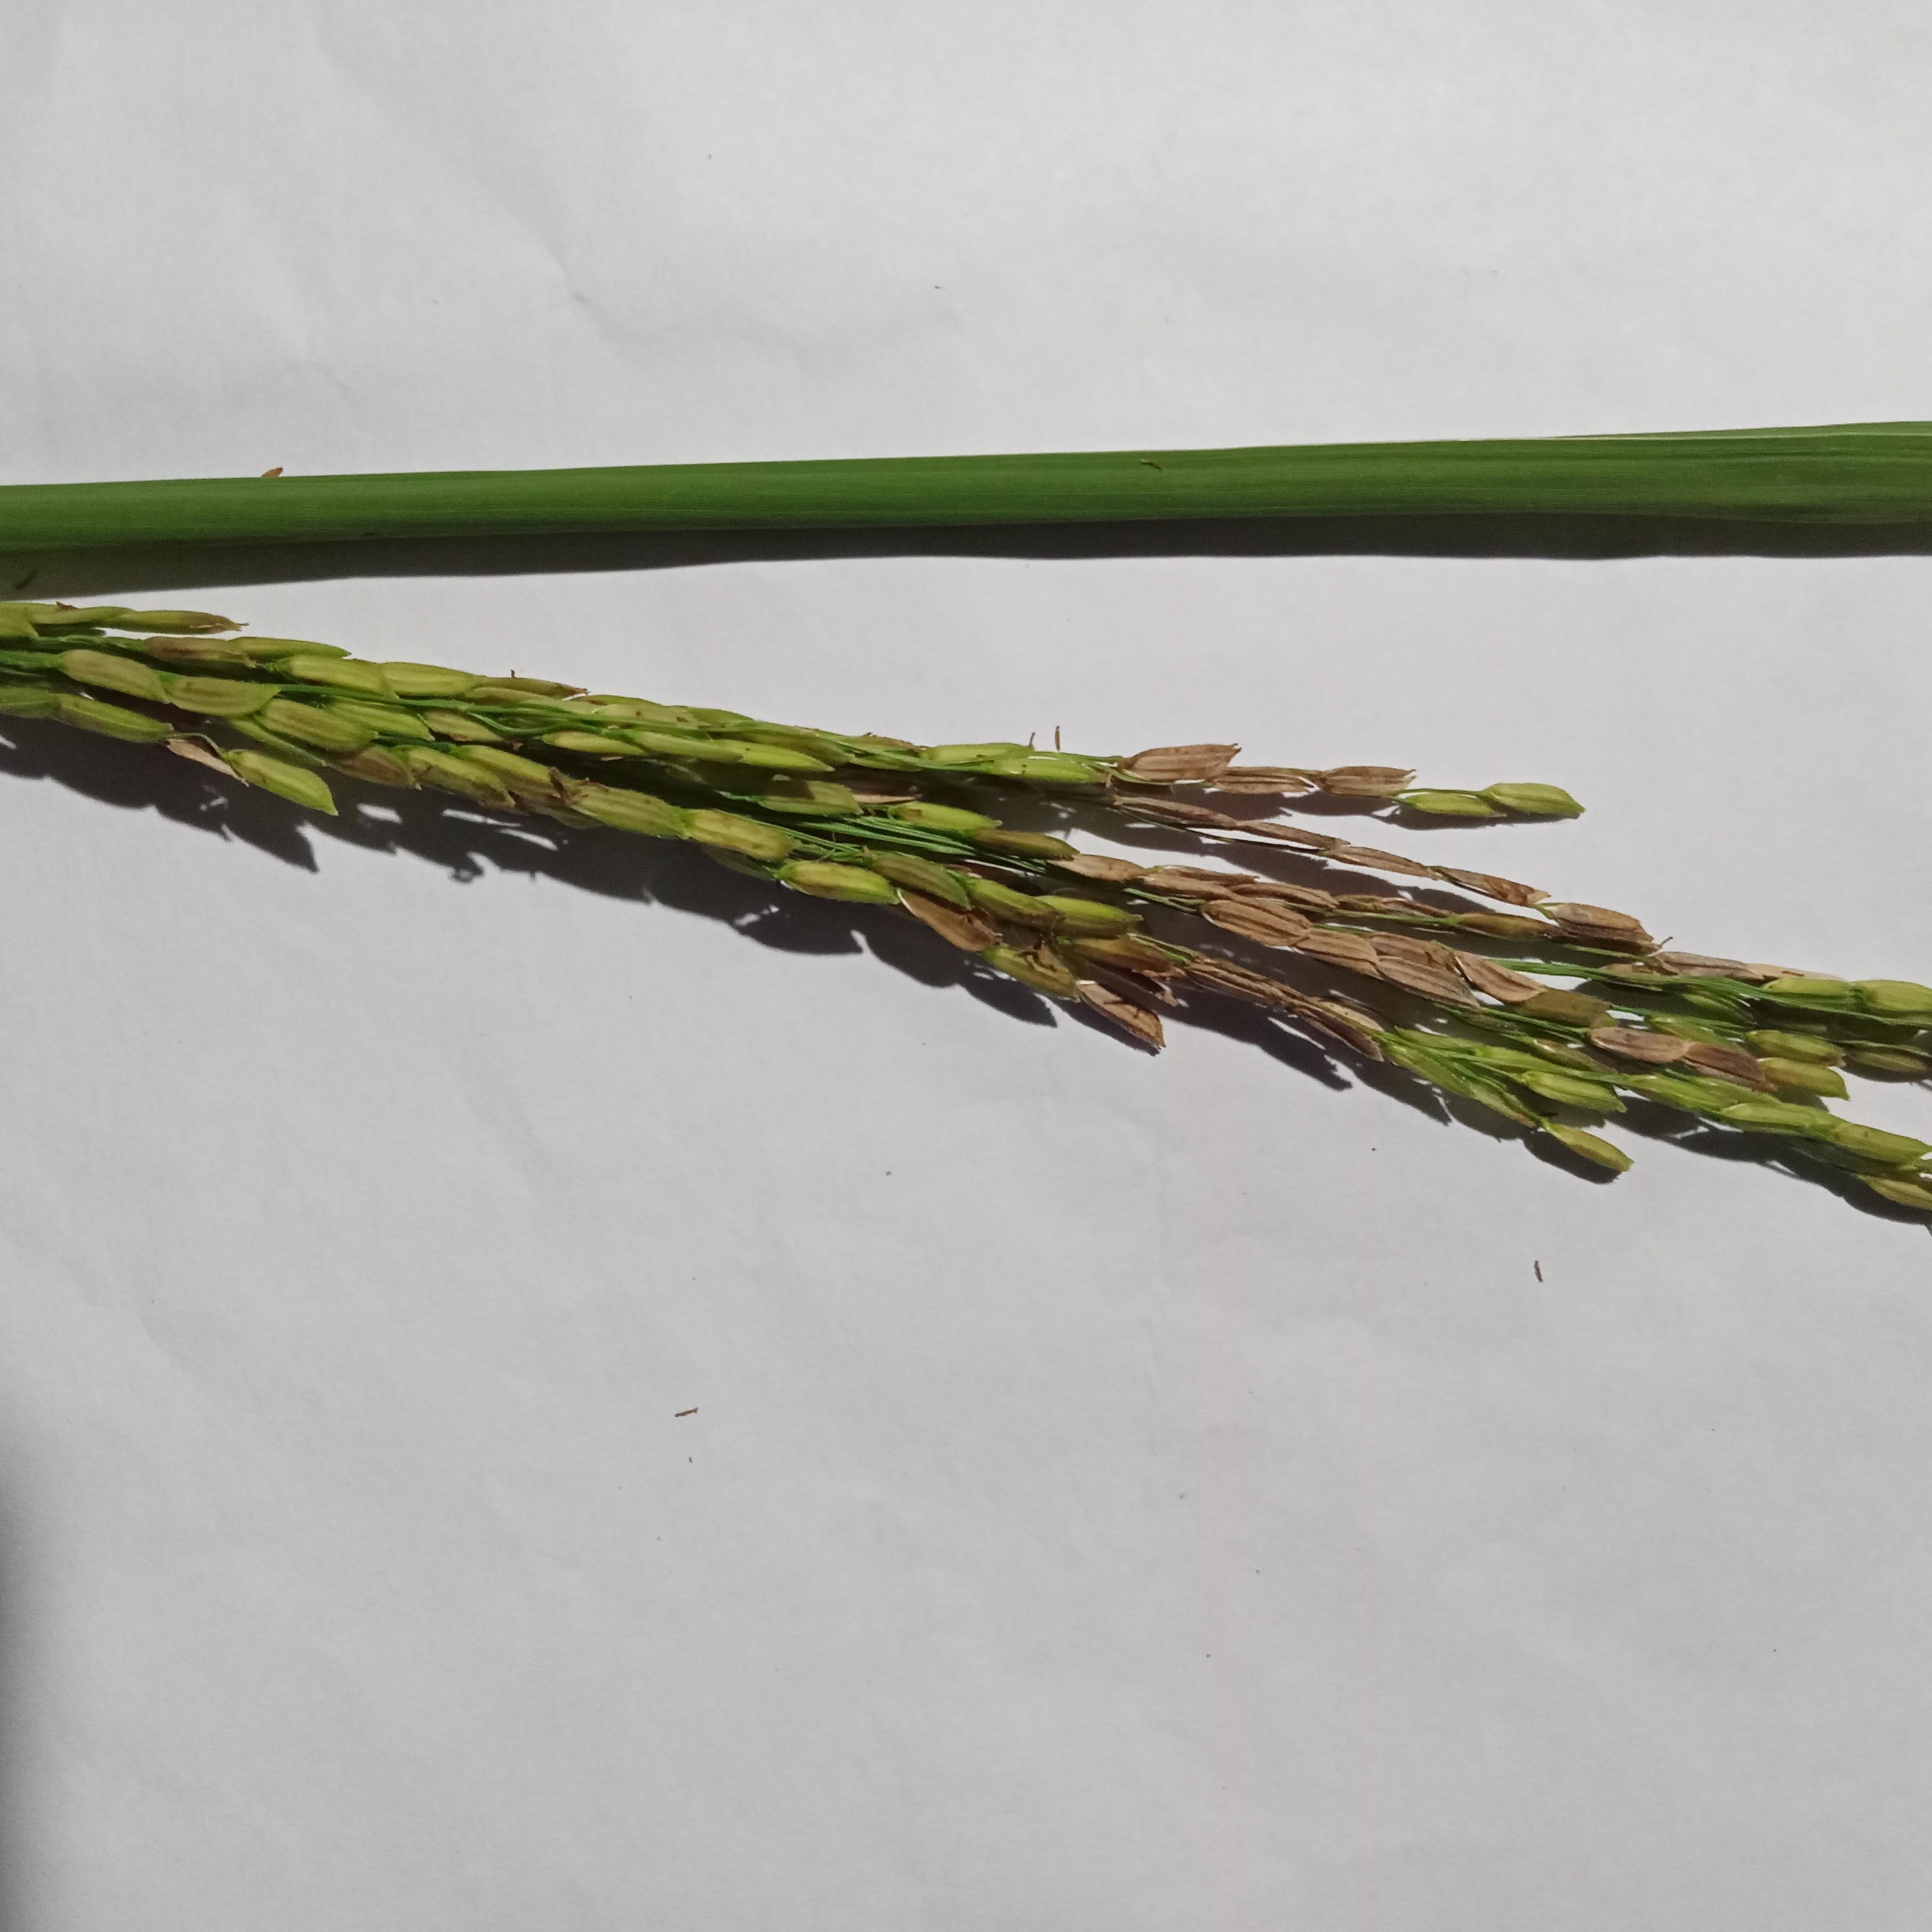
Label: Rice___Neck_Blast